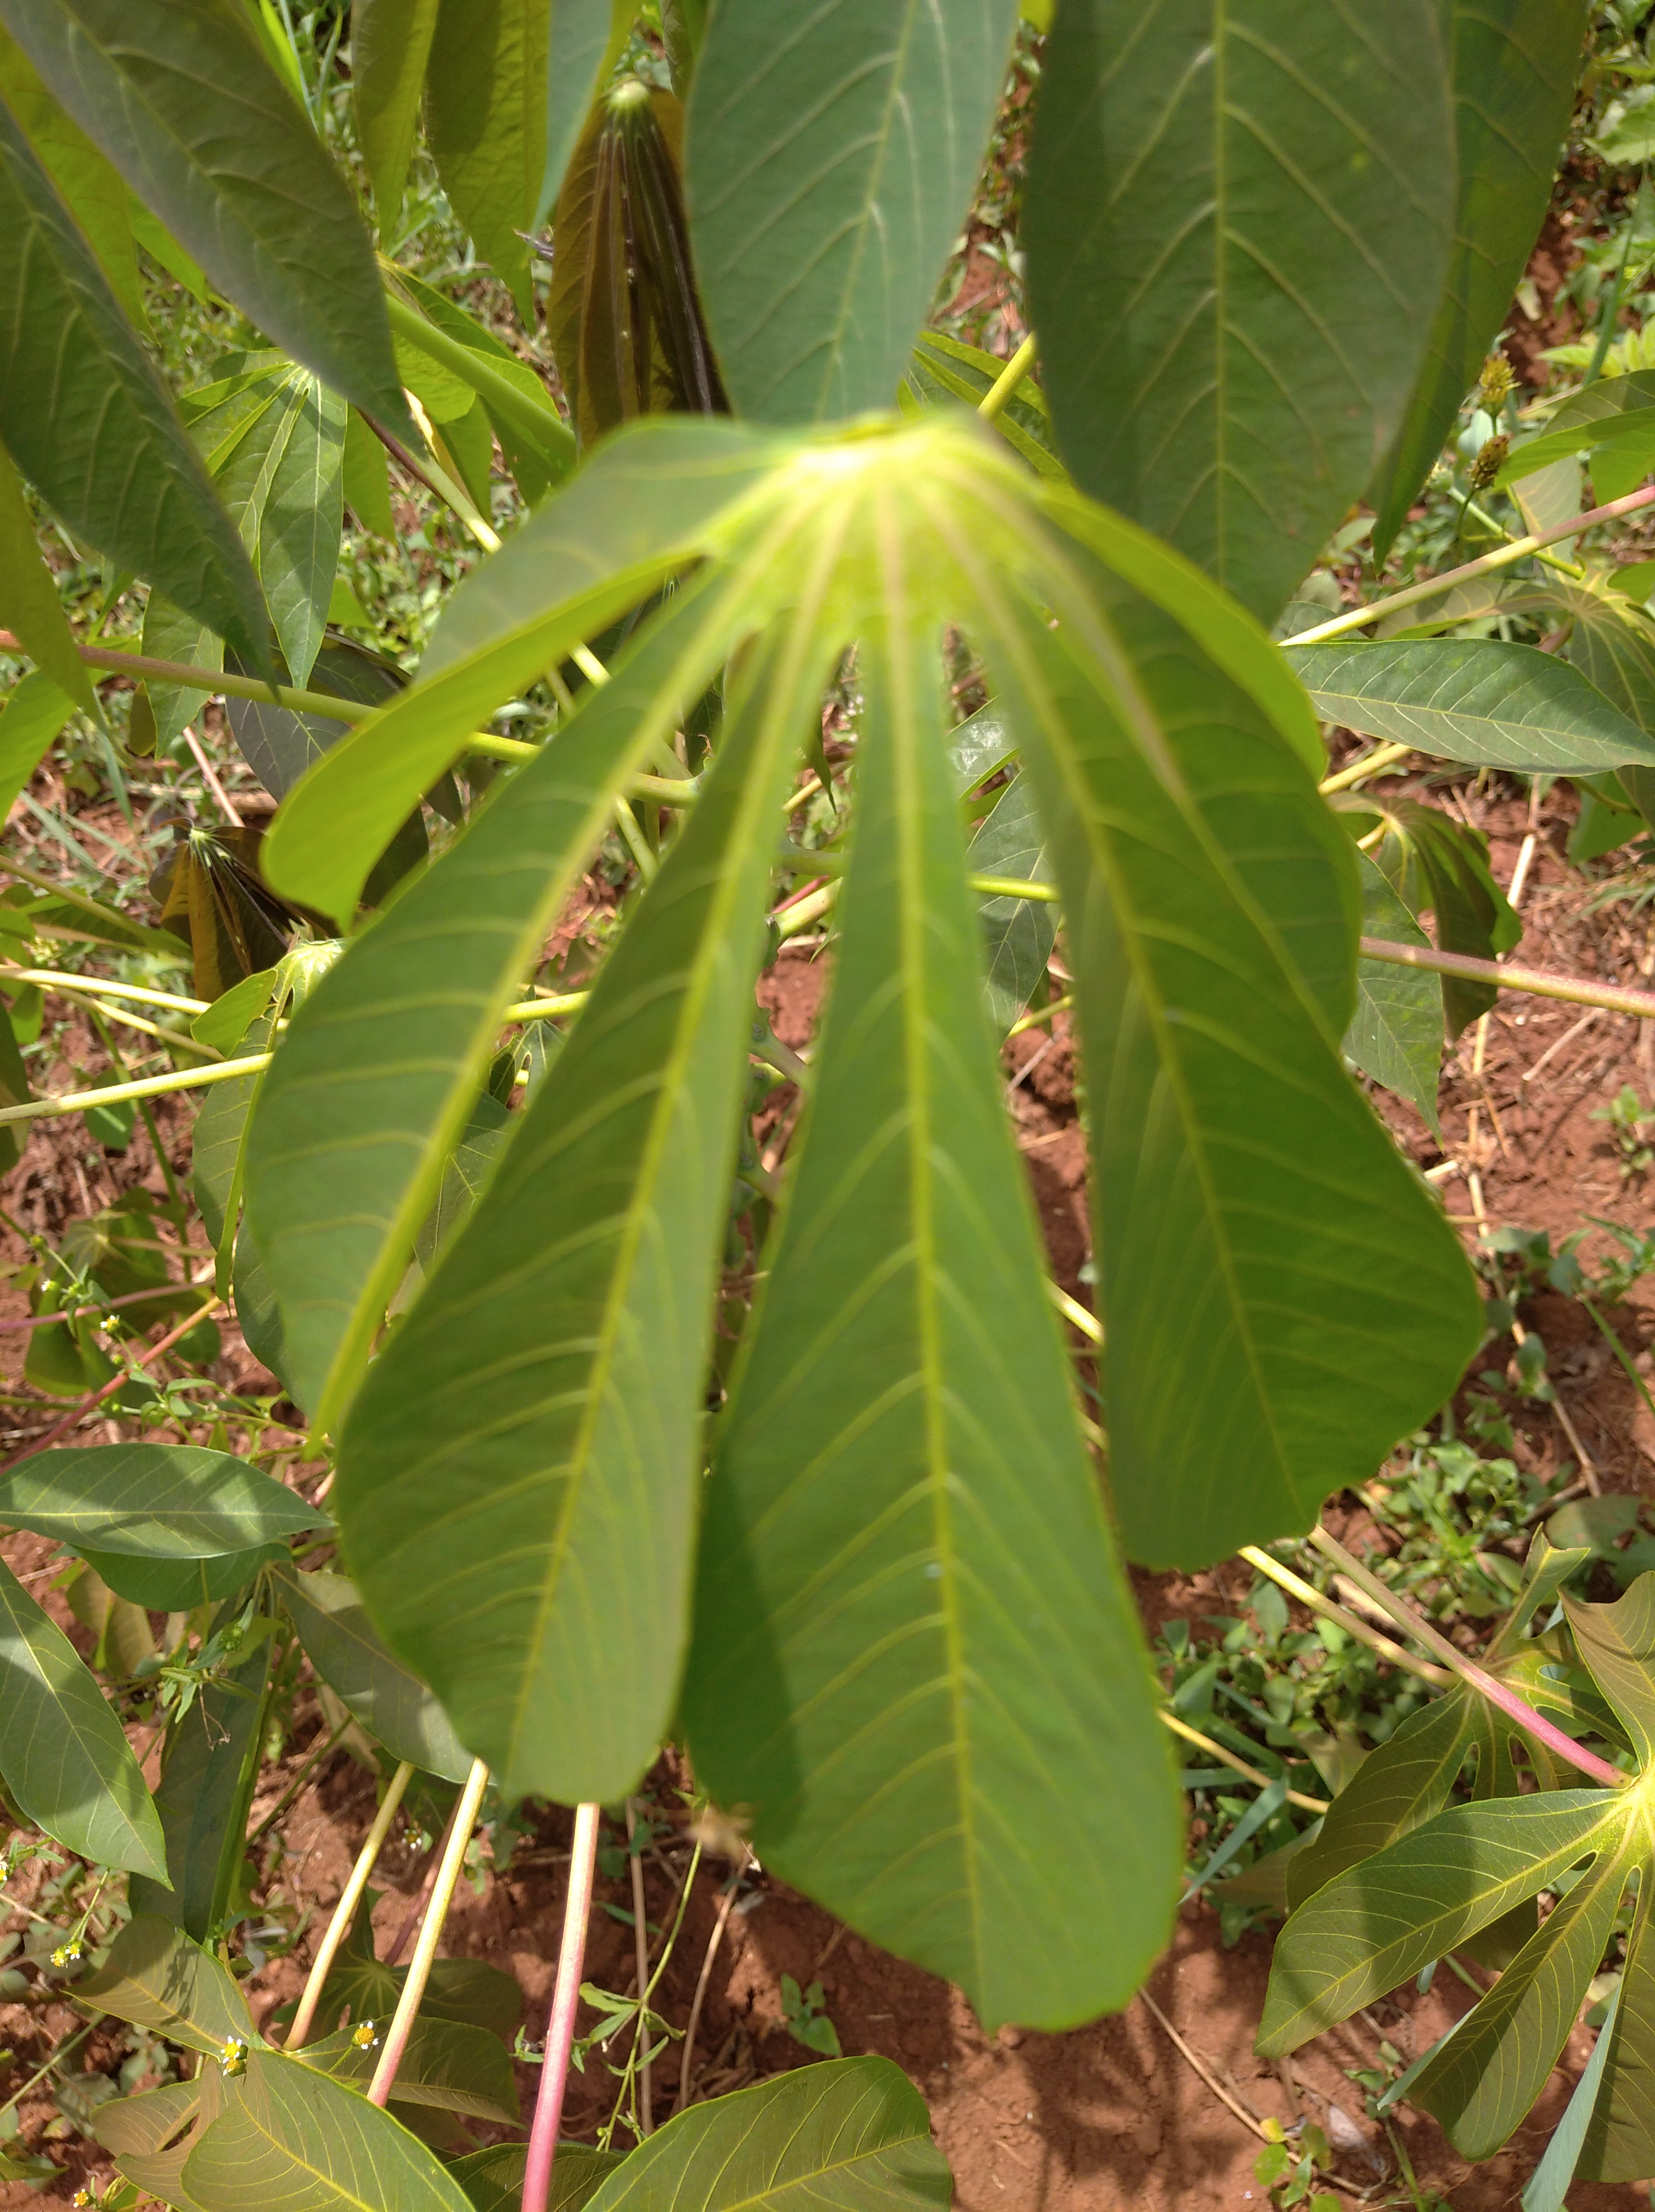
Label: healthy